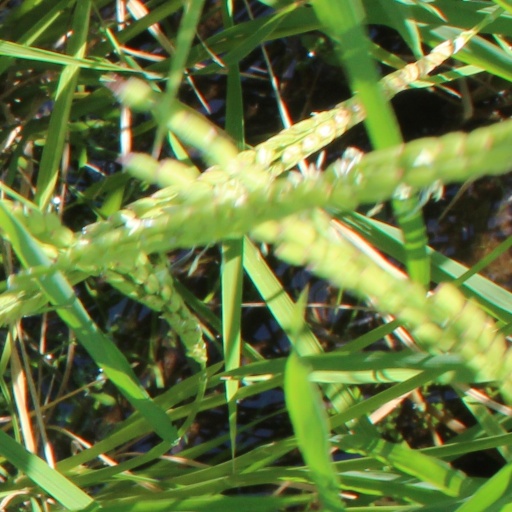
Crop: rice